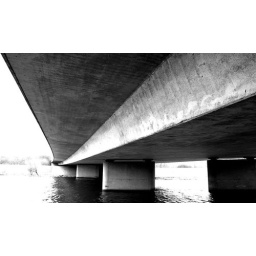
The bridge over the river that joins the two parts of Willen lake, Milton Keynes